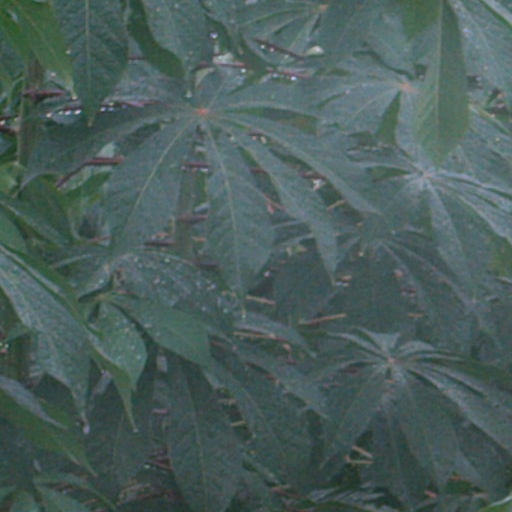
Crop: cassava